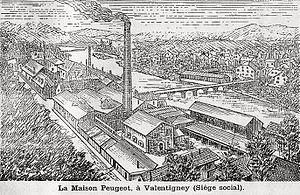
La maison Peugeot en 1897 à Valentigney (siège social)
Peugeot est un constructeur automobile français. L'entreprise familiale qui précède l'actuelle entreprise Peugeot est fondée en 1810, lors de la transformation du moulin familial sis à Hérimoncourt en aciérie. Différentes branches de la famille vont se lancer dans des productions très diversifiées, mais toutes basées sur l'acier
L'histoire de Montbéliard couvre à la fois celle de la ville de Montbéliard et celle de la Principauté de Montbéliard, domaine situé sur les marches de l'Alsace, possession des comtes de Wurtemberg de 1407 à 1793 et considéré à ce titre comme faisant partie du Saint-Empire romain germanique, bien que totalement francophone. Par voie de conséquence, étant donné les règles fixées par la paix d'Augsbourg, Montbéliard - seule ville francophone dans ce cas - a adopté le luthéranisme comme religion d'État et a constitué par la suite l'un des bastions du protestantisme en France. Annexée à la France en 1793, Montbéliard a connu dès lors un développement économique et industriel rapide, illustré par des familles telles que les Peugeot ou les Japy. Elle reste à ce jour marquée par l'industrie automobile.